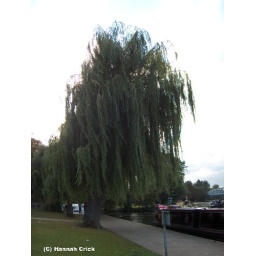
Weeping willow trees along the river in Windsor